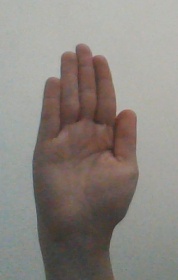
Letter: seen